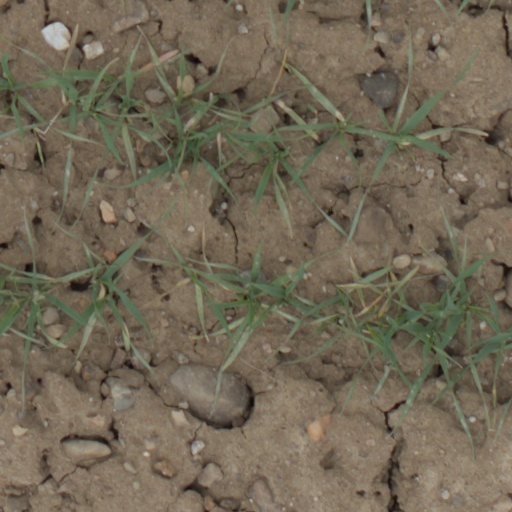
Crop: wheat